Louis Oster

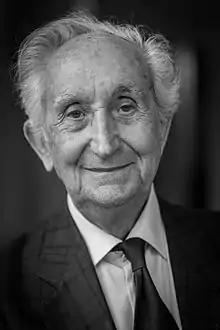
Oster in 2014

Louis Oster (13 September 1928 – 8 November 2023) was a French lawyer. He was the president of the Strasbourg Bar Association and also did work as a musicologist, the author of lyrical works.